Jenness Farm

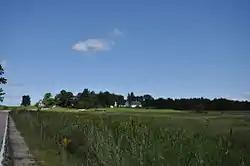

The Jenness Farm is a historic farm property at 626 Pickering Road in Rochester, New Hampshire. It consists of about in Rochester and adjacent Dover, and has been in continuous ownership by the Jenness family since 1837. It was, at the time of its 2001 listing on the National Register of Historic Places, one of just ten farms in the city with intact land and buildings.